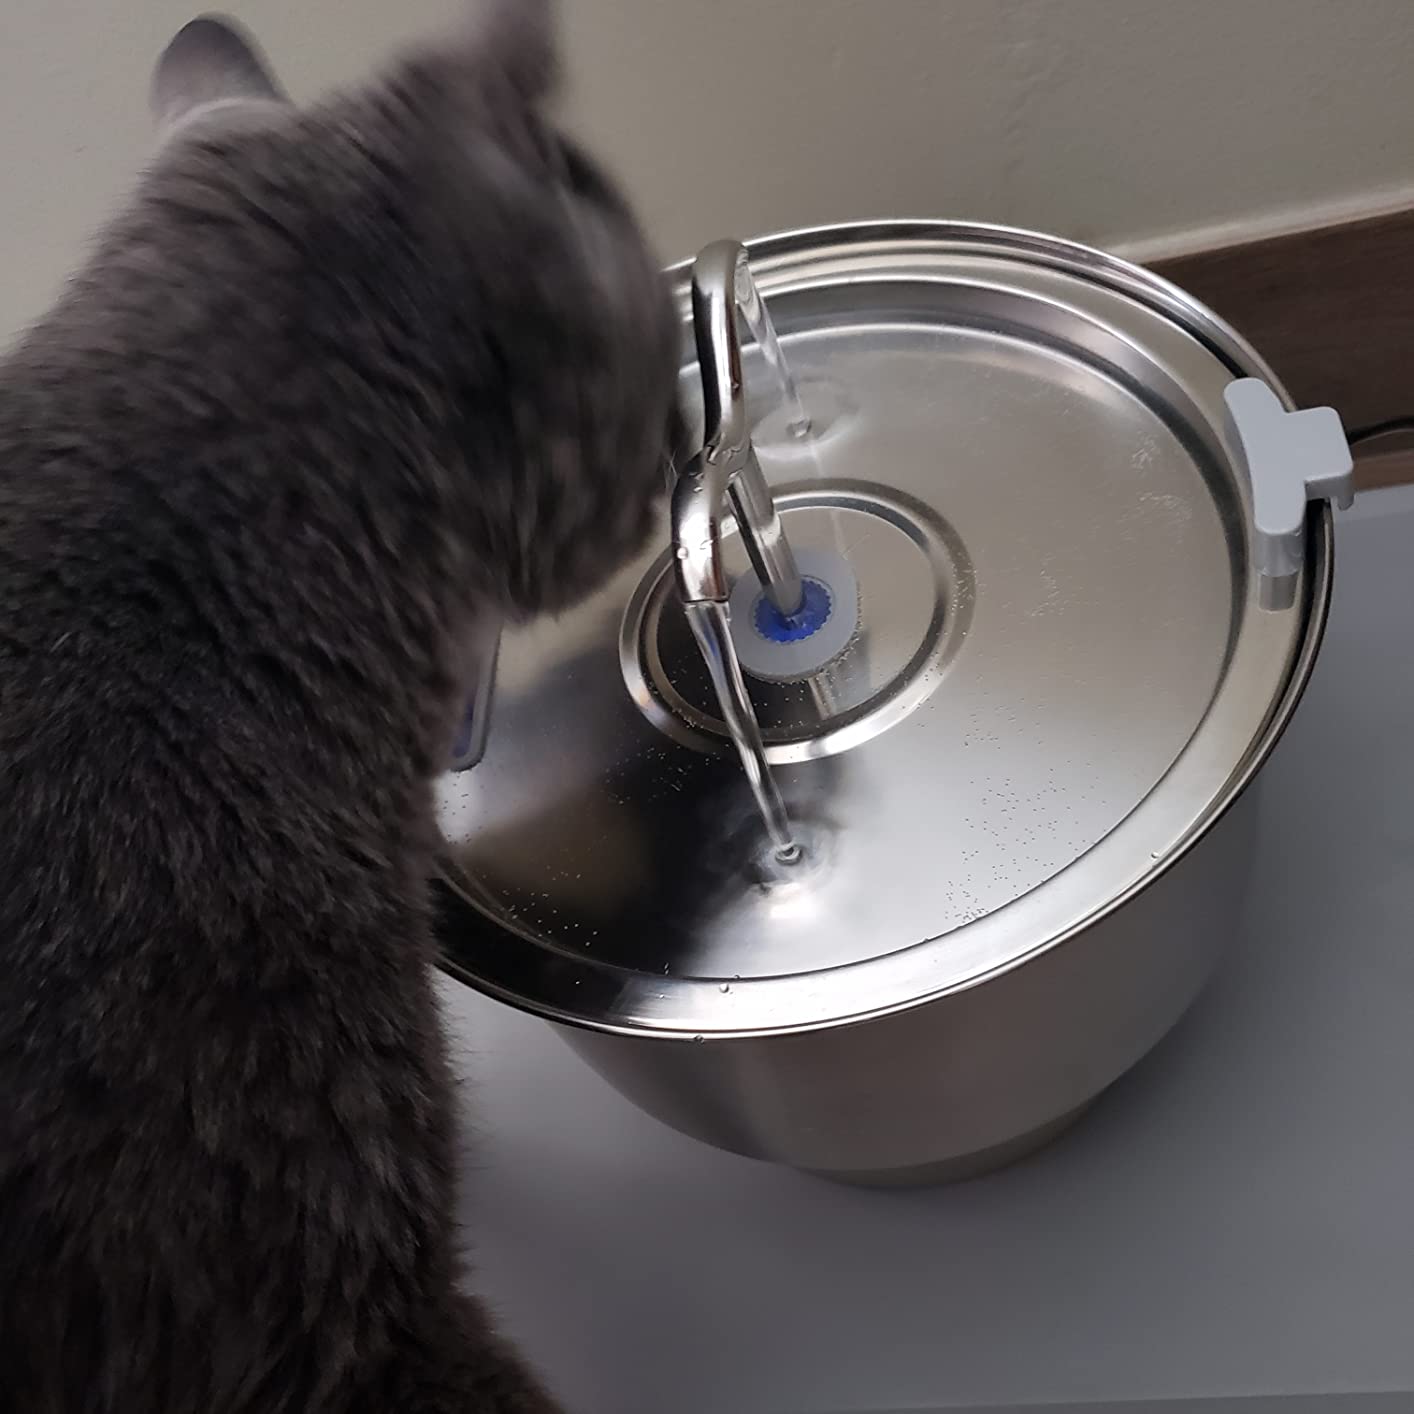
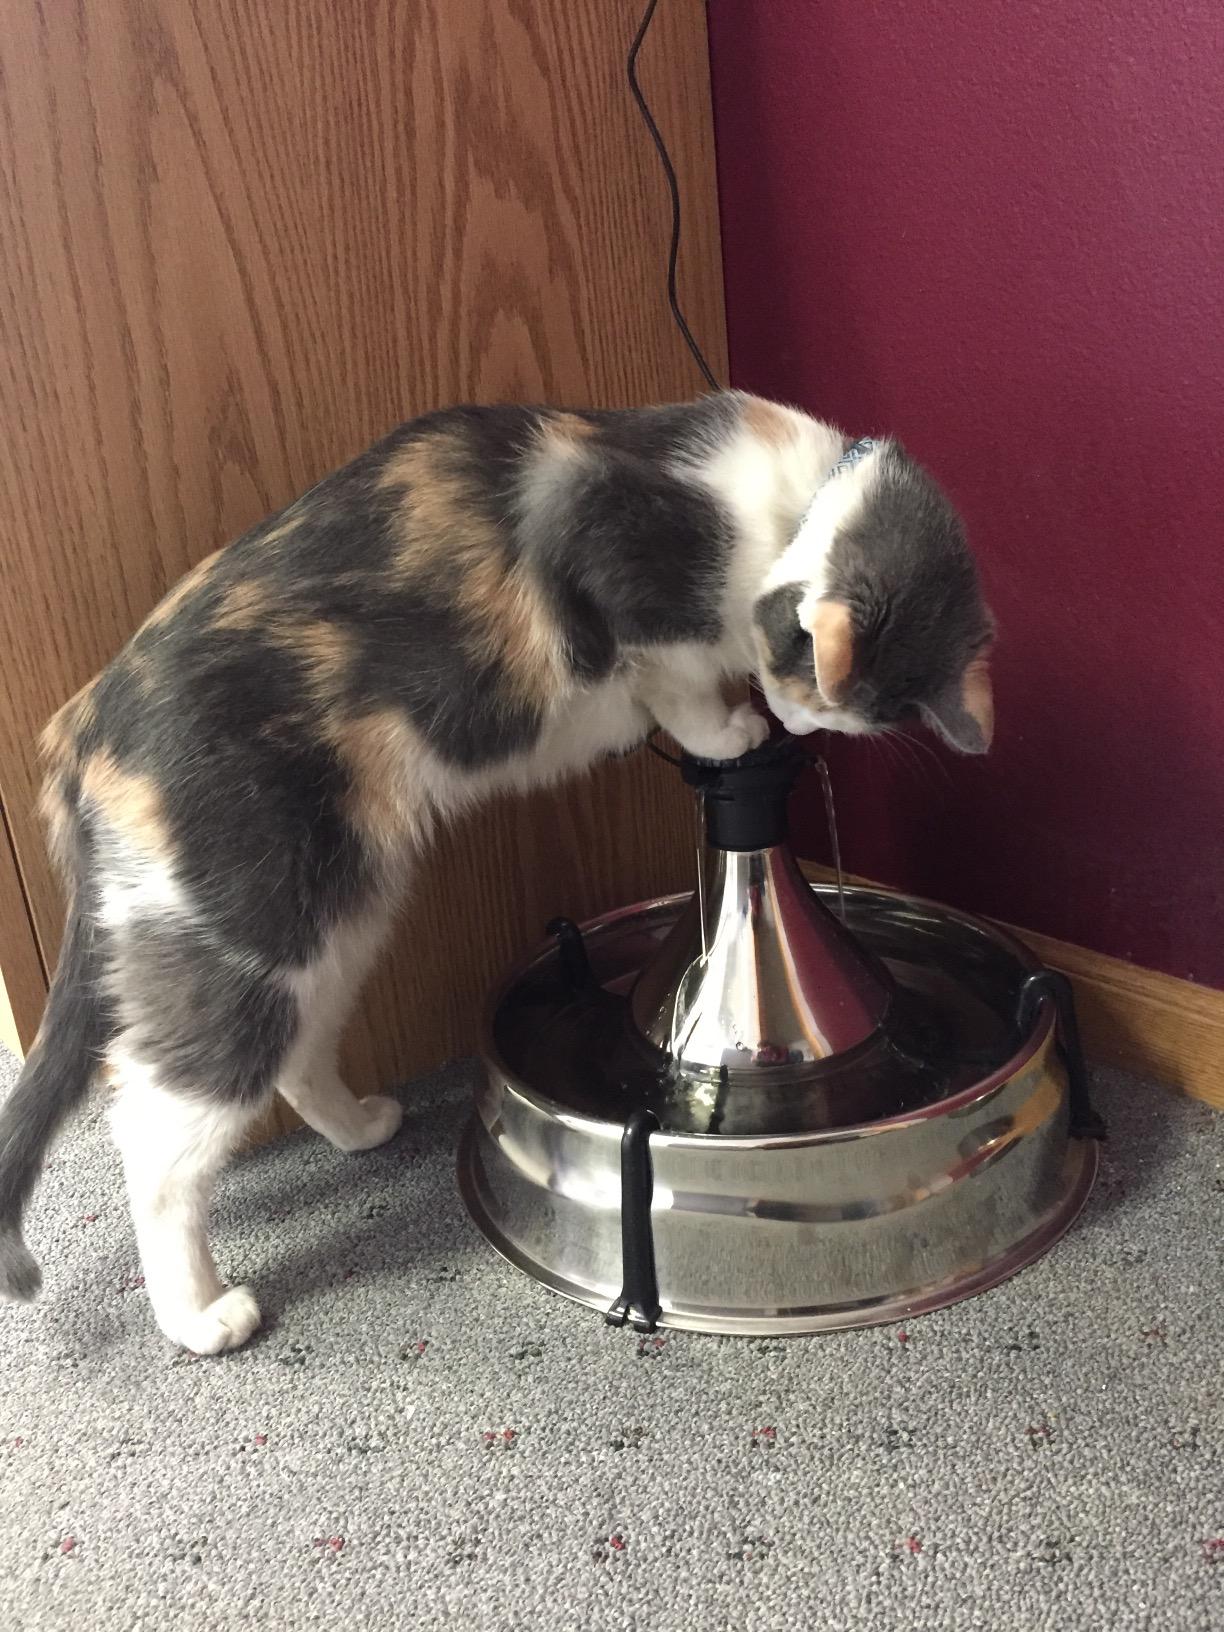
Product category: items_bowl
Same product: no